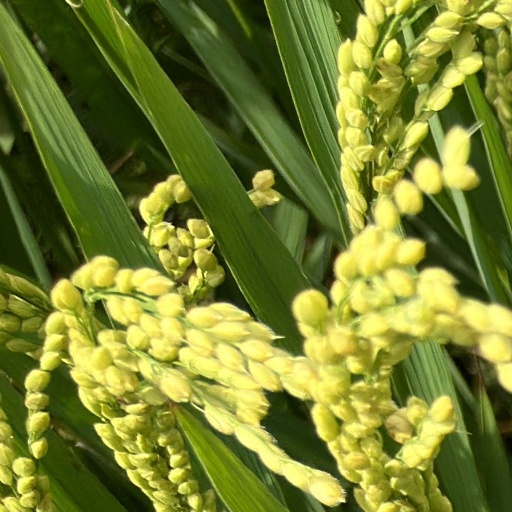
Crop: rice